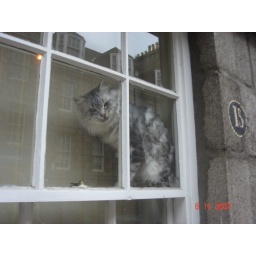
A fabulous cat in a window - pale grey and white with a gorgeous mane